David Peralta

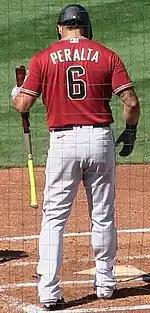
Peralta in 2020

On July 3, 2013, Peralta signed with the Arizona Diamondbacks. He played for the Visalia Rawhide of the High–A California League after he signed and began the 2014 season with the Mobile BayBears of the Double–A Southern League.